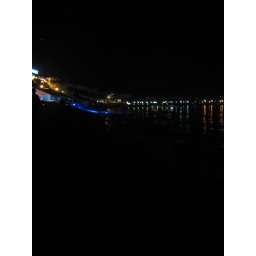
View of the coast and shore from the water in front of the 314 beach house.